Richard Bowen (Royal Navy officer)

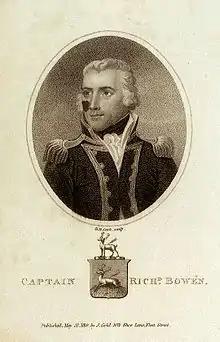

Richard Bowen (1761 – 25 July 1797) was an officer of the Royal Navy who served during the American War of Independence and the French Revolutionary Wars. Bowen saw service with Horatio Nelson, and was killed fighting alongside him at the Battle of Santa Cruz de Tenerife.